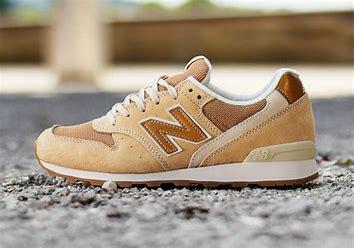
Brand: New
Model: Balance New Balance 996 Marathon